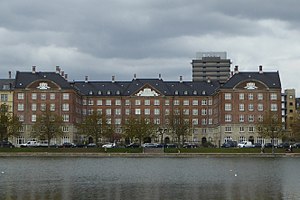
Andelsboligforeningen Sortedam Dossering 59 A-K
Andelsboligforeningen Sortedam Dossering 59 A-K
Bygningen med Andelsboligforeningen Sortedam Dossering 59 A-K ved Sortedam Dossering på Østerbro i København. Tidligere husede bygningen Kronprins Frederik og Kronprinsesse Louises Stiftelse."
Andelsboligforeningen Sortedam Dossering 59 A-K er en andelsboligforening beliggende Sortedam Dossering 59 A-K i København ved Sortedamssøen. Andelsboligforeningen blev stiftet i 1984. For at komme i betragtning til en lejlighed skal man være skrevet op af en af andelshaverne.